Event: Nepal Earthquake
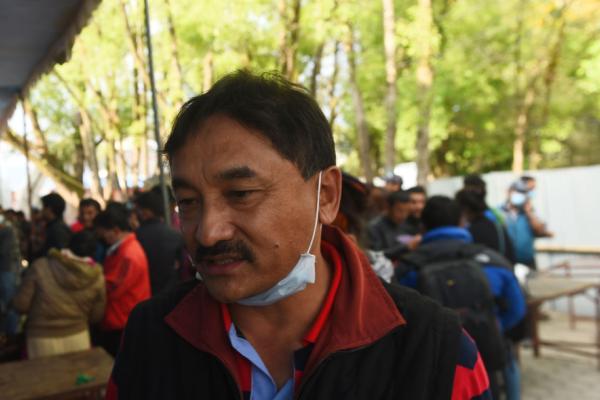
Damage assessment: no_damage